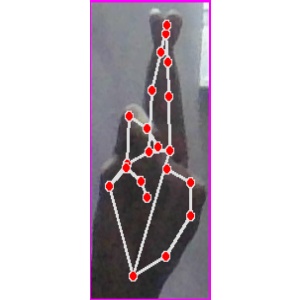
अक्षर: र